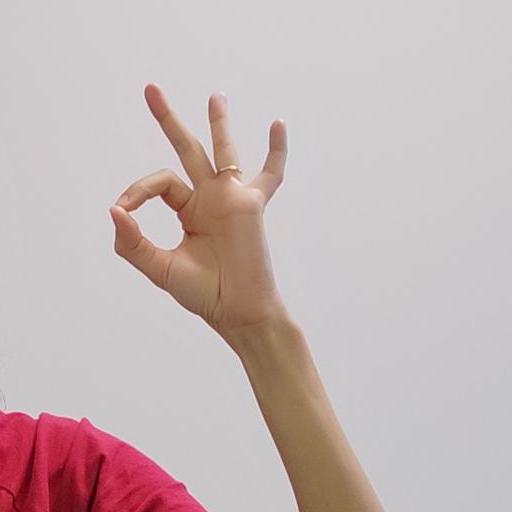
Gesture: ok